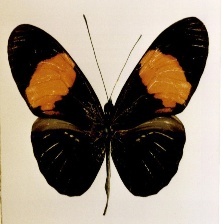
Species: RED POSTMAN
Butterfly family (ImageNet category): monarch